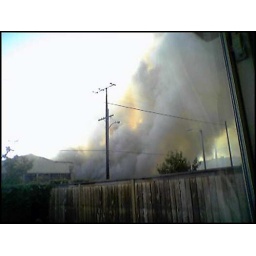
Some thing was burning in the back of my house ... well on the back street ... oh and it was a building